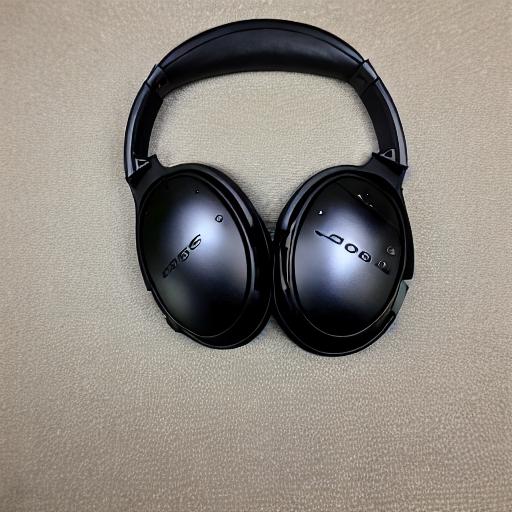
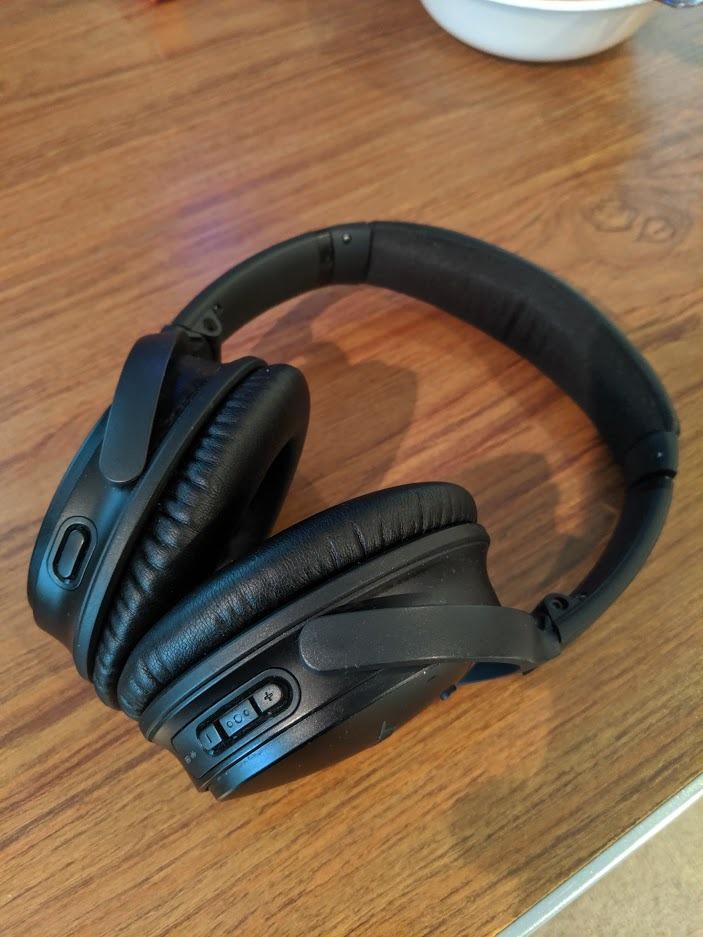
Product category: headphones
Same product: no